A. J. Dillon

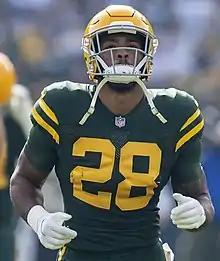
Dillon with the Green Bay Packers in 2021

Algiers Jameal William Dillon Jr. (born May 2, 1998), nicknamed "Quadzilla", is an American professional football running back for the Philadelphia Eagles of the National Football League (NFL). He played college football for the Boston College Eagles, with whom he became the school's all-time rushing yards leader with 4,382 yards.